Wong Yi Chau

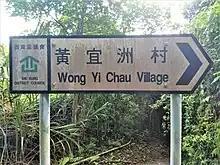
Sign to Wong Yi Chau.

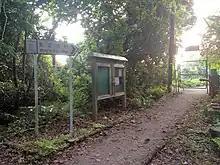
Notice board in Wong Yi Chau.

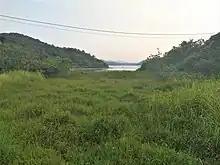
Landscape near Hei Tsz Wan, a former village situated across a little bay from Wong Yi Chau.

Wong Yi Chau is a village in Tsam Chuk Wan, Sai Kung Peninsula, Hong Kong.